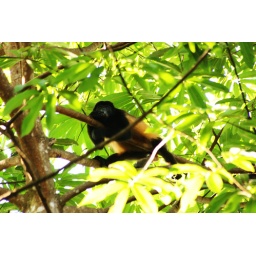
howler monkeys above our house